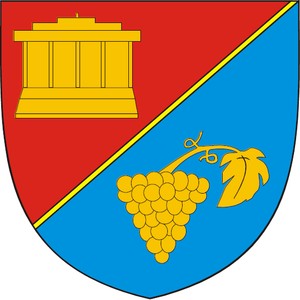
Heldenberg est une commune de 1212 habitants située à 53 km au nord-ouest de Vienne en Basse-Autriche dans le Weinviertel. Elle se trouve dans la vallée de la Schmida, un affluent du Danube. 27 % du territoire de la commune est couvert de forêt. La commune a été formée par la réunion des villages de Glaubendorf, Großwetzdorf, Kleinwetzdorf, Oberthern et Unterthern. Elle a pris le nom de Heldenberg lors de sa fondation en référence au mémorial du même nom qui se trouve à Kleinwetzdorf.